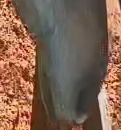
Face region: mouth_nostrils (mouth_chin_nostrils_and_profile)
Pain indicator: moderately_present